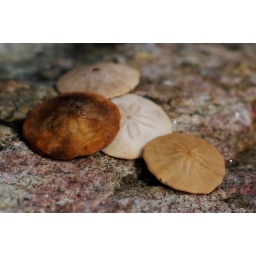
My daughters, sister-in-law and niece looked for sand dollars along the beach in Pictou Nova Scotia and these were found.